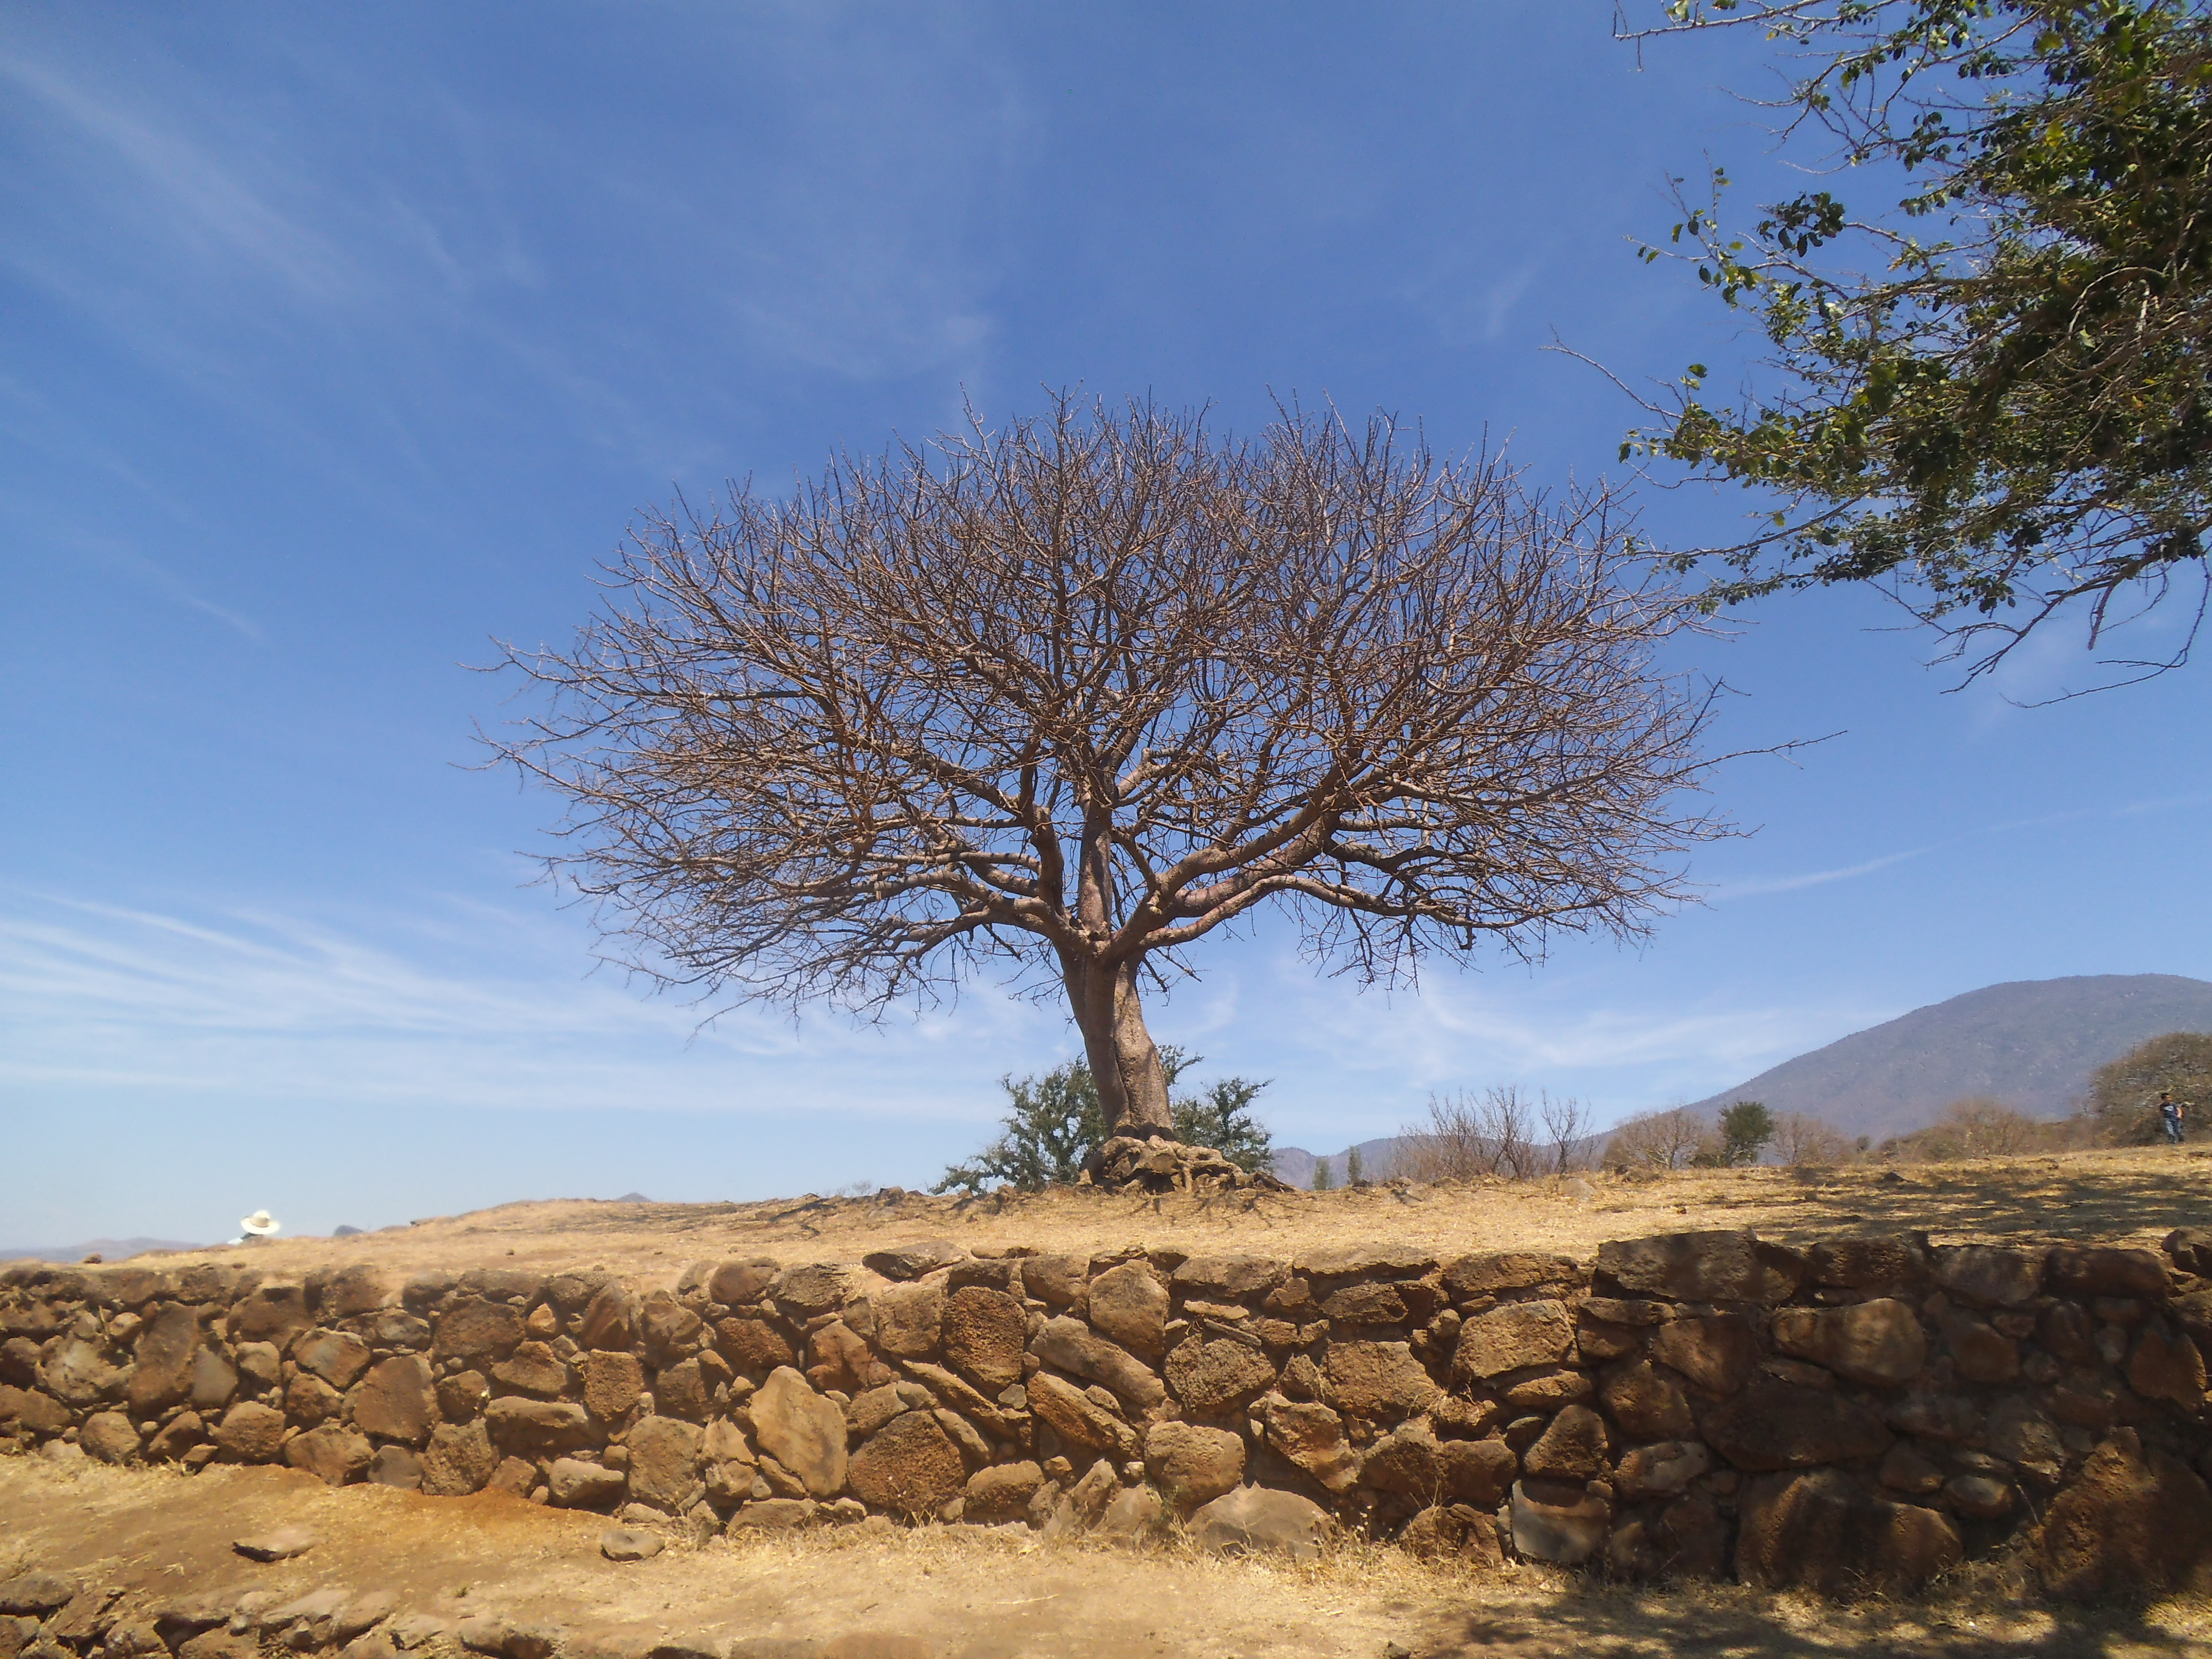
landscape, tree, nature, wilderness, mountain, plant, sky, hill, desert, bark, soil, savanna, plain, trees, twigs, colors, branches, plateau, habitat, ecosystem, natural environment, aeolian landform, woody plant